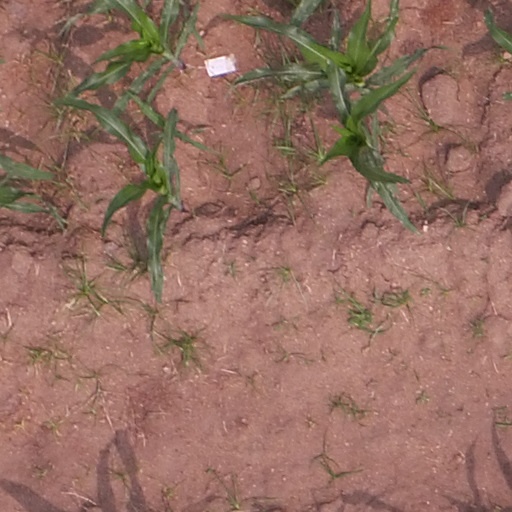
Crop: maize; corn